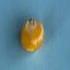
Maize quality: Good